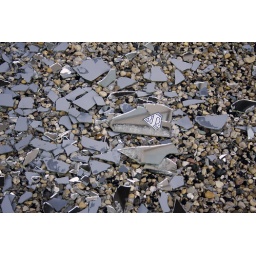
Broken glass at an abandoned building in Indy.